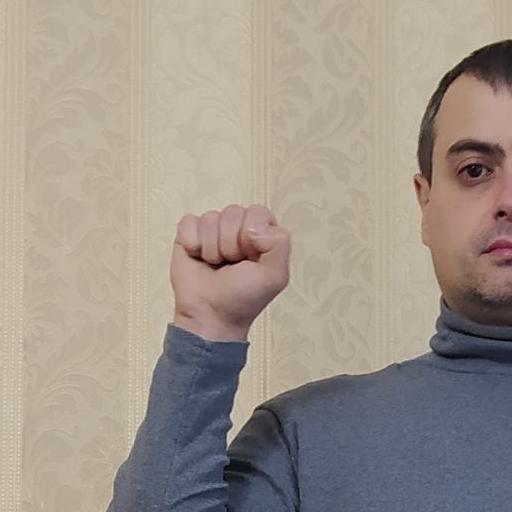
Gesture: fist